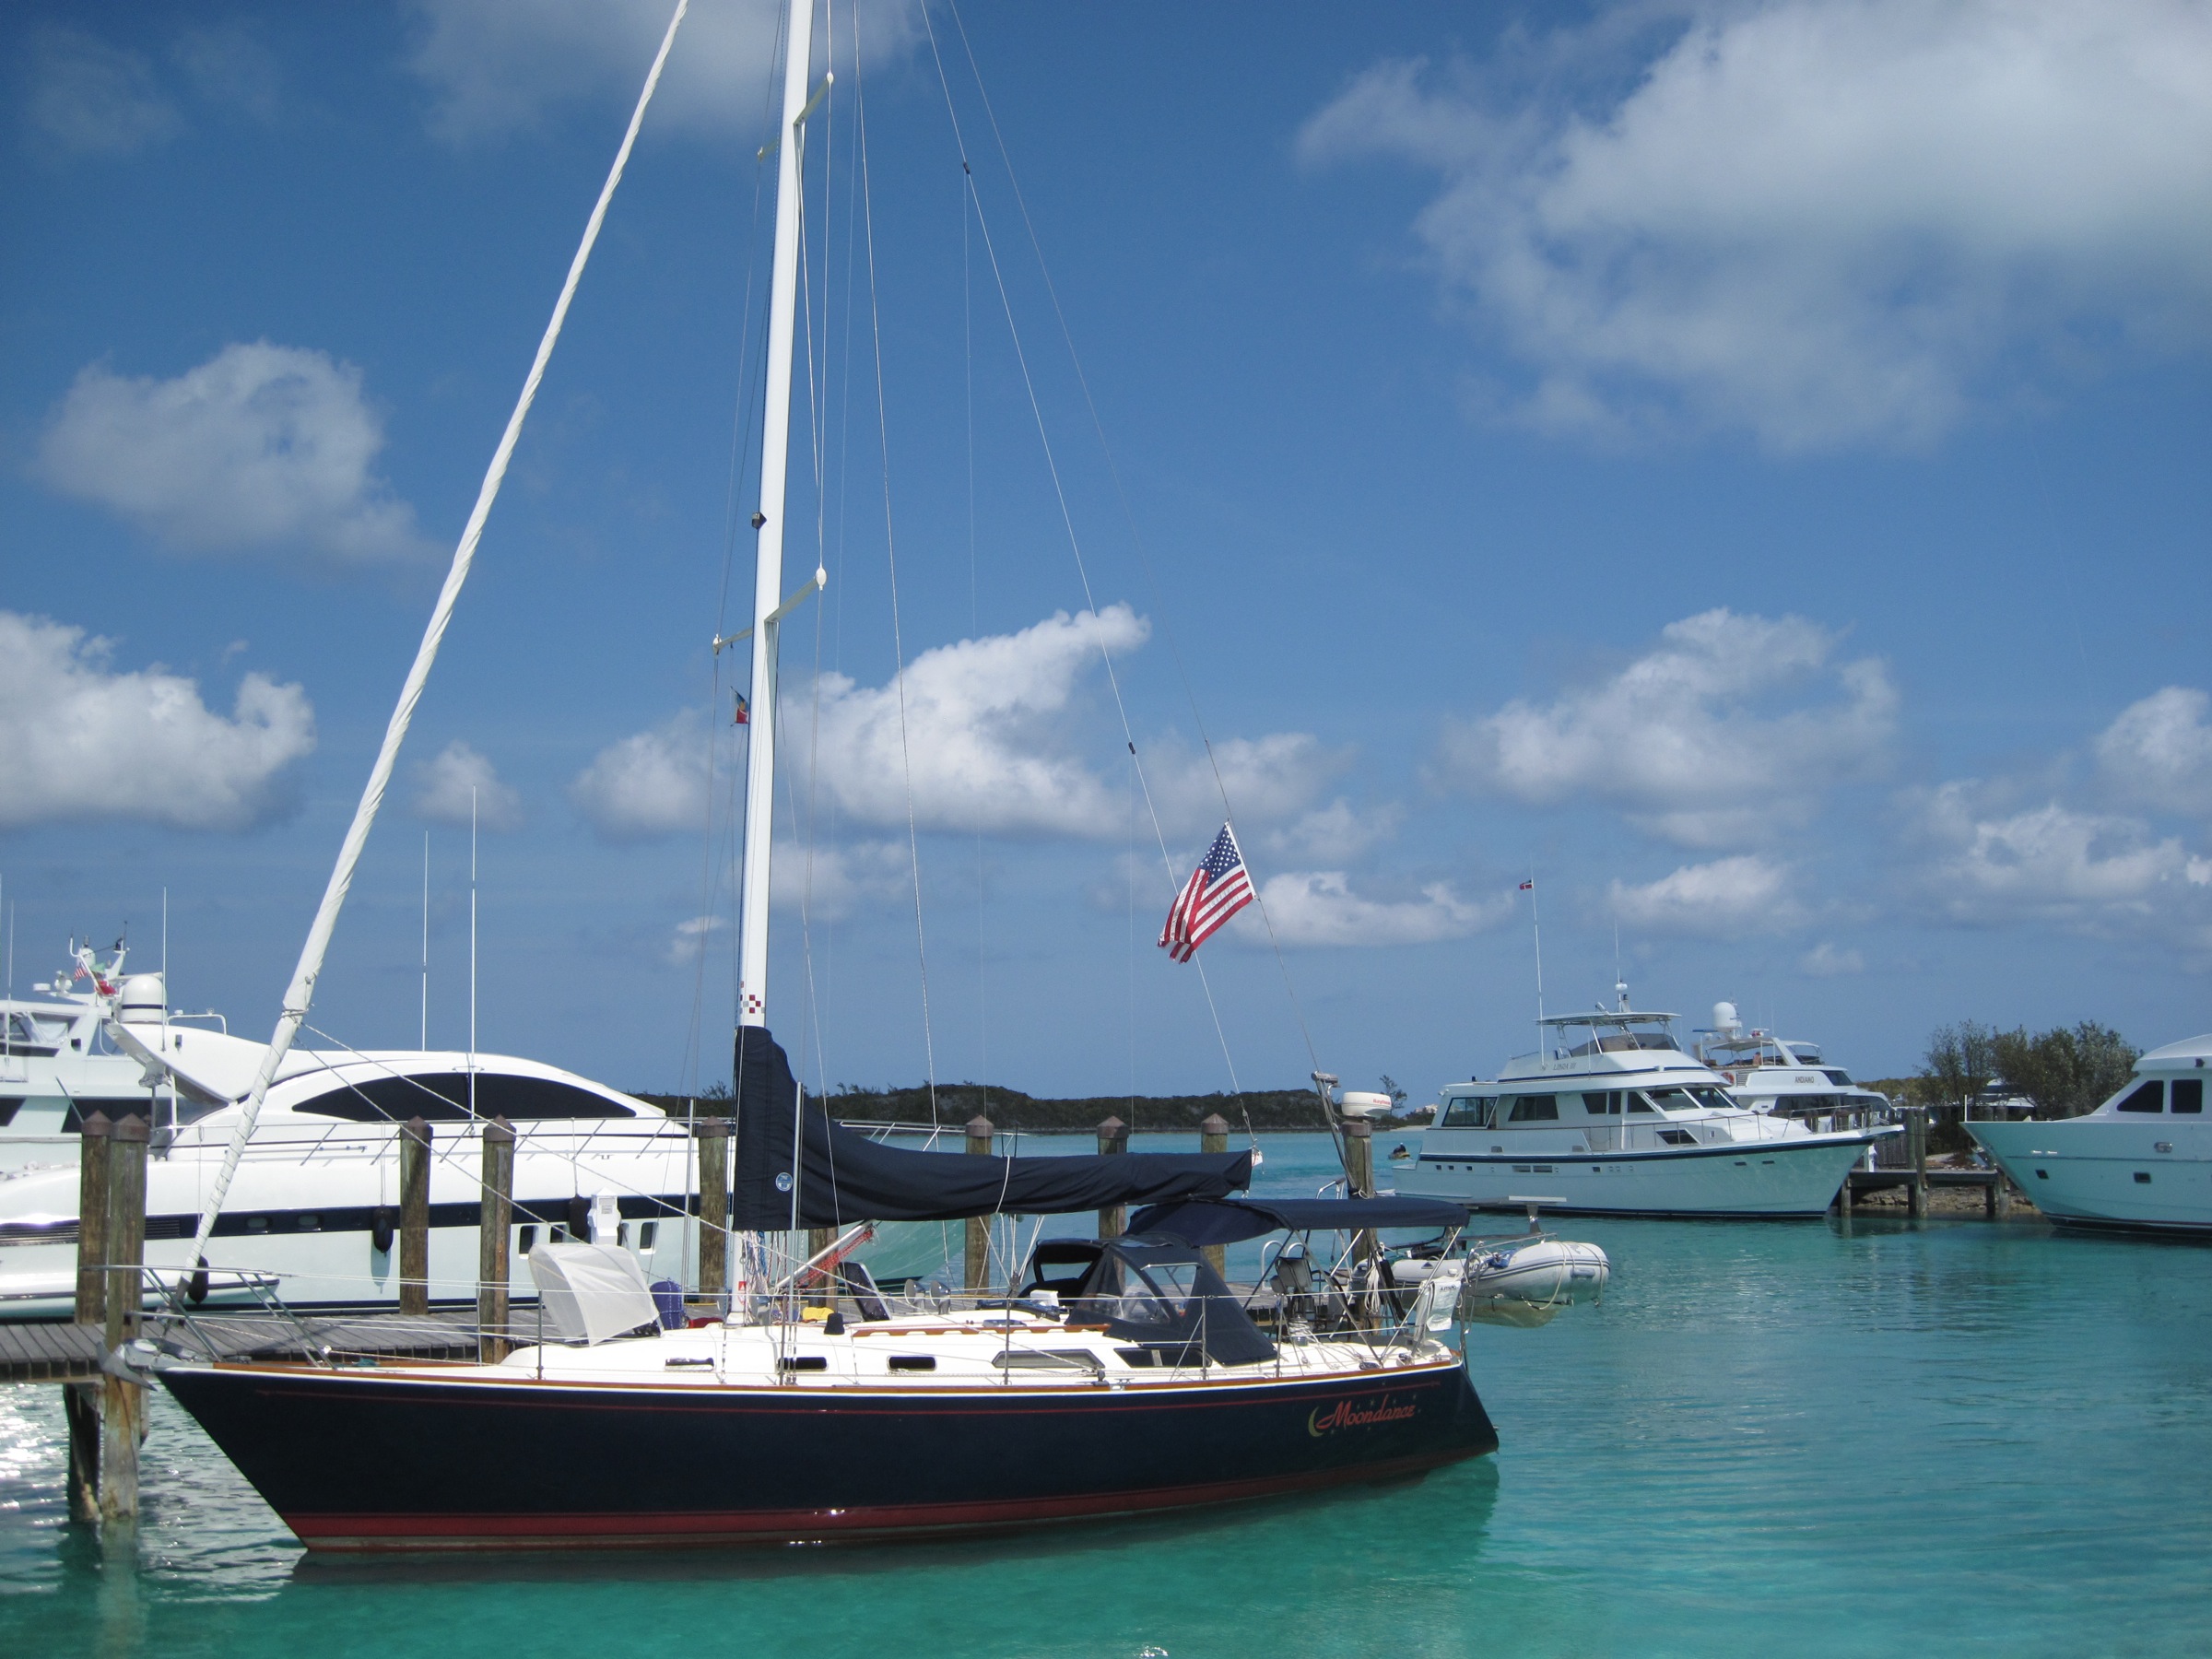
sea, dock, boat, ship, vehicle, mast, sailing, yacht, bay, harbor, marina, sailboat, sail, bahamas, watercraft